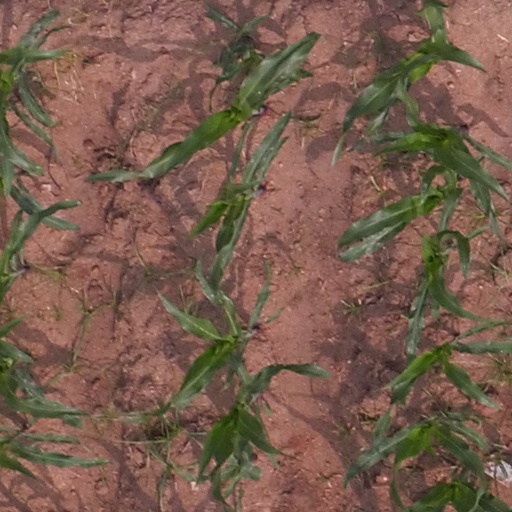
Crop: maize; corn